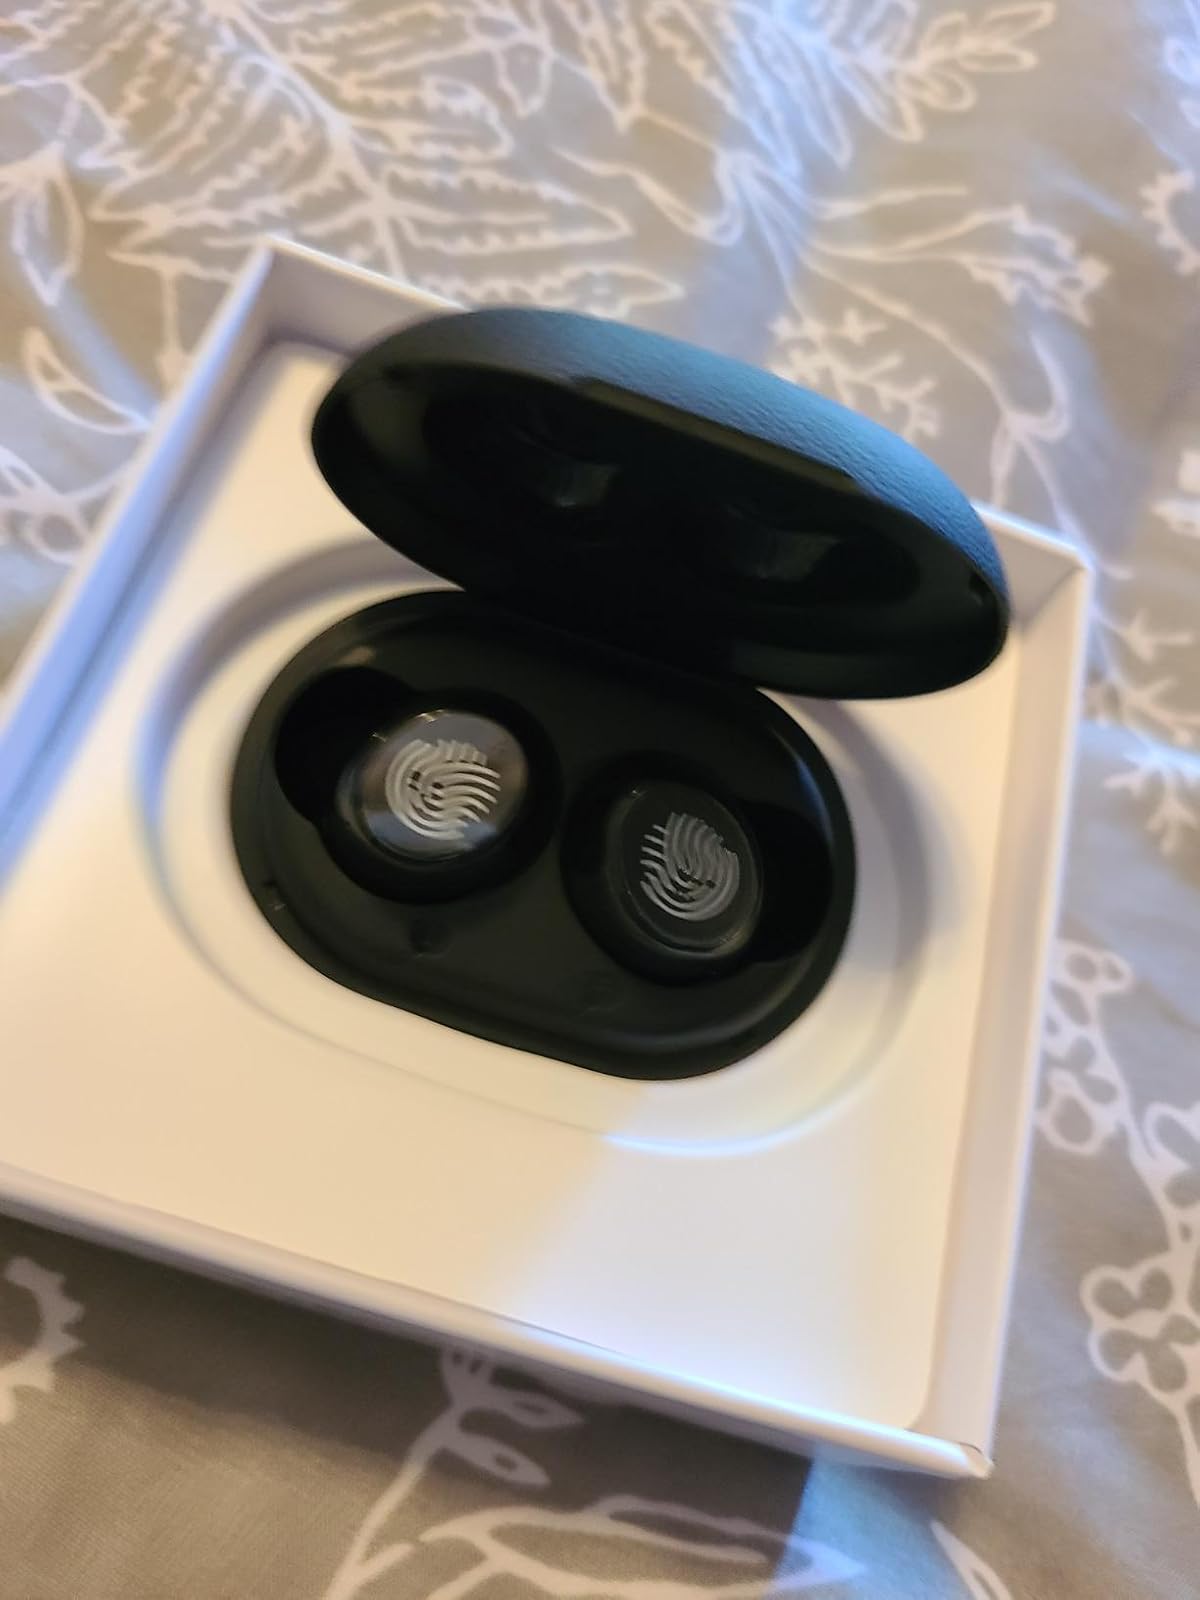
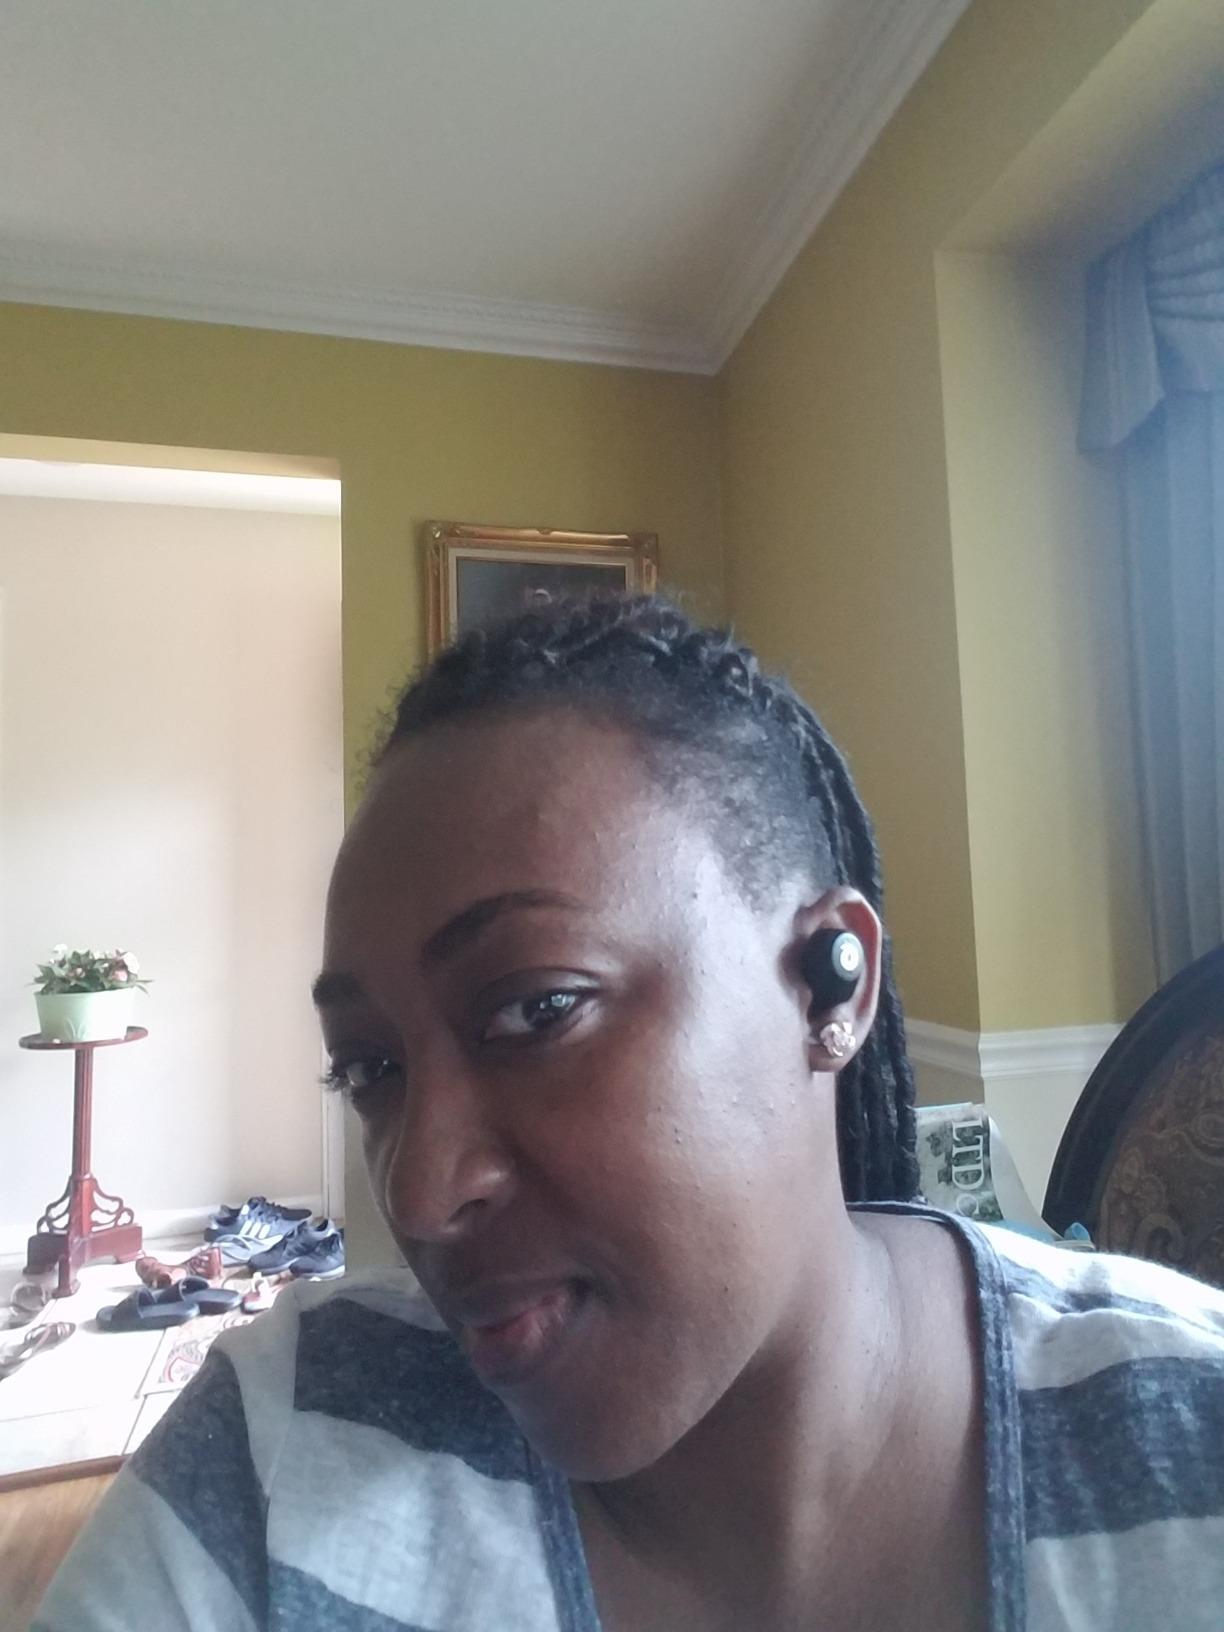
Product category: earbuds
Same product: no